11/5

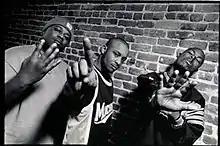
Taydatay, Maine-O & Hennessy

11/5 was an American hip hop group from the Hunters Point section of San Francisco, California whose members were Maine-O, Hennessy and Taydatay, they were signed to Dogday Records, and were active from 1994 to 2001.